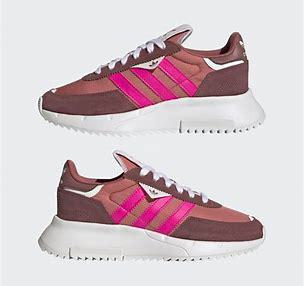
Brand: Adidas
Model: Retropy F2